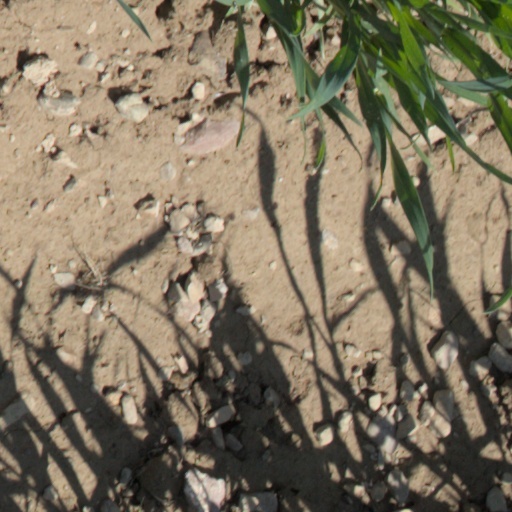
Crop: wheat